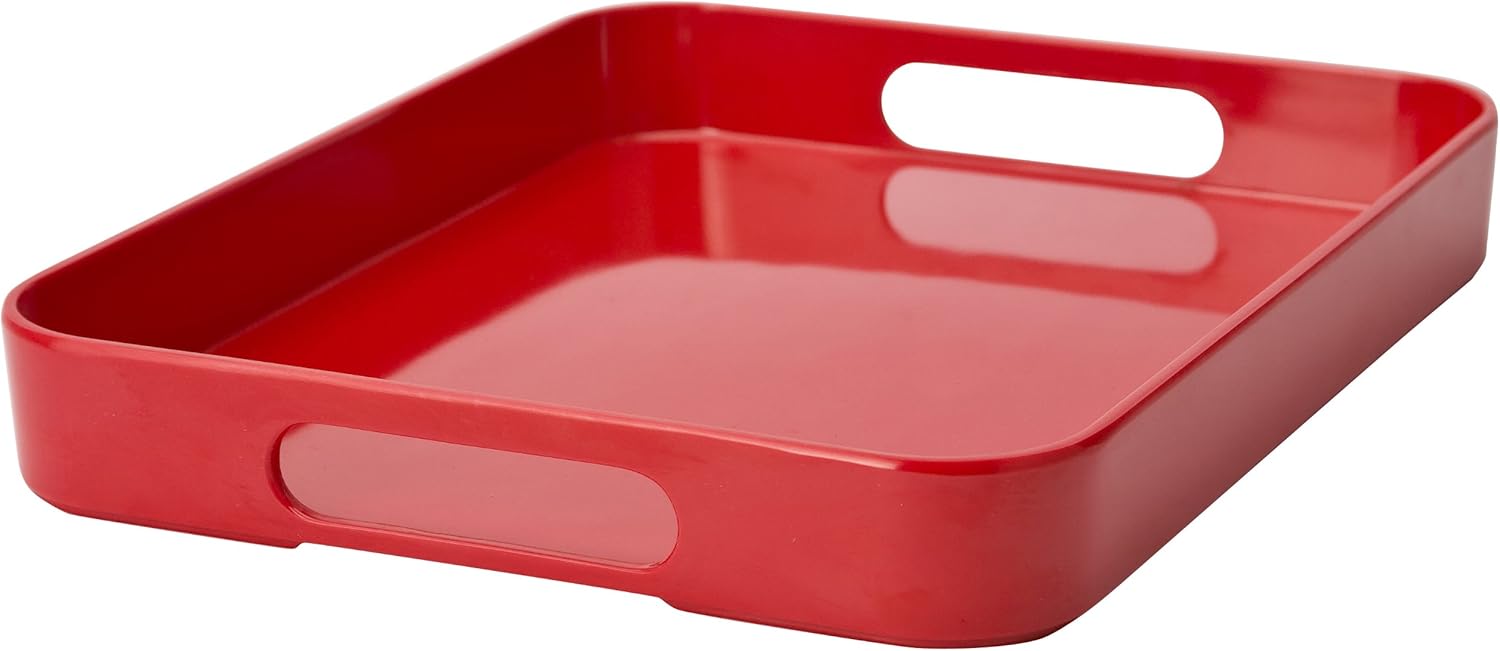
Zak Designs Emeril 13-Inch Square Tray with Handles, Red
Category: Amazon Home
Zak Designs, the company known for its colorful tabletop and kitchen prep products has partnered with one of the most well-known personalities in the housewares industry - Chef Emeril Lagasse. The Emeril 13-Inch Square Tray features Zak's well known colorful design and zest and carries the high quality and functionality that Emeril demands. Whether you need this tray for the most rigorous daily use or to be able to withstand the rowdiest backyard barbeque - you'll have it covered. Side handles for easy and secure use. Tray made of 100-percent melamine; tray is crack and stain resistant. Perfect for indoor and outdoor use. Easy to clean; tray is dishwasher safe. Overall, tray measures 13 by 13 by 1-1/2-inch. Red.
Features: 13-inch square tray; part of the emeril lagasse line by zak designs | Made of 100-percent melamine; tray is crack and stain resistant | Quality materials, sturdy construction, functional and stylish design | Perfect for indoor or outdoor entertaining; built to withstand rigorous use | Easy to clean; dishwasher safe